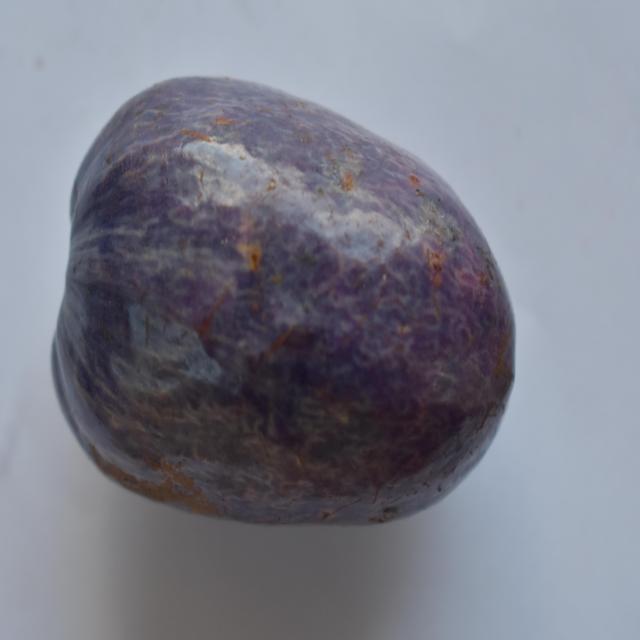
Plum grade: unaffected